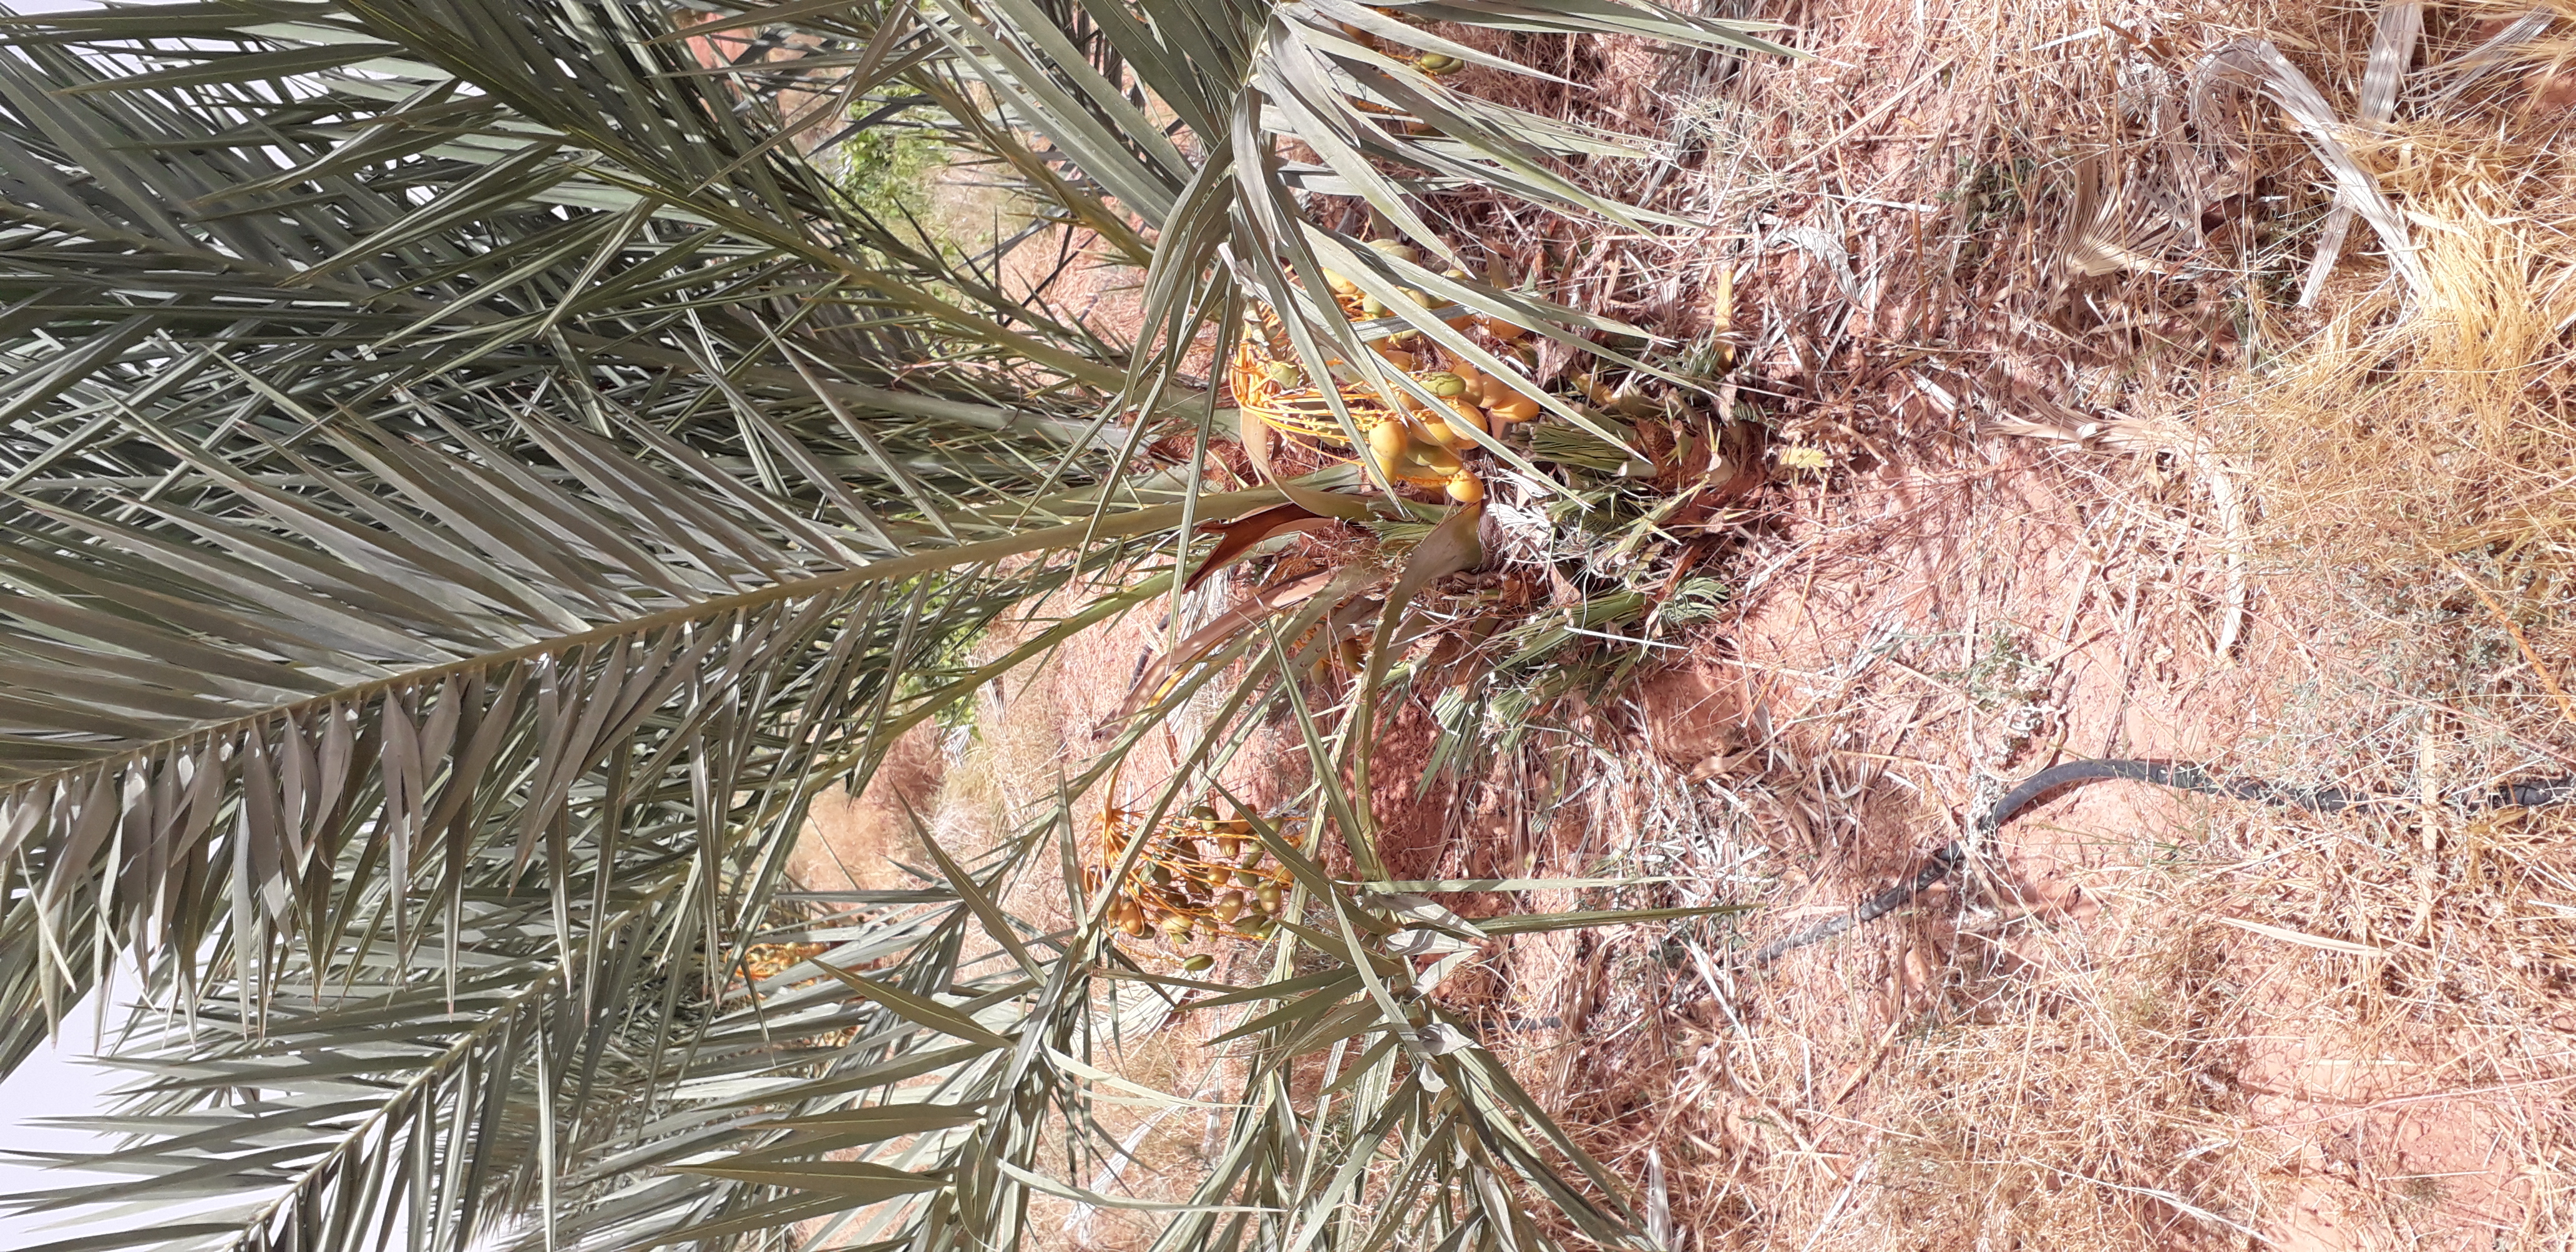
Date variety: Boumajhoul